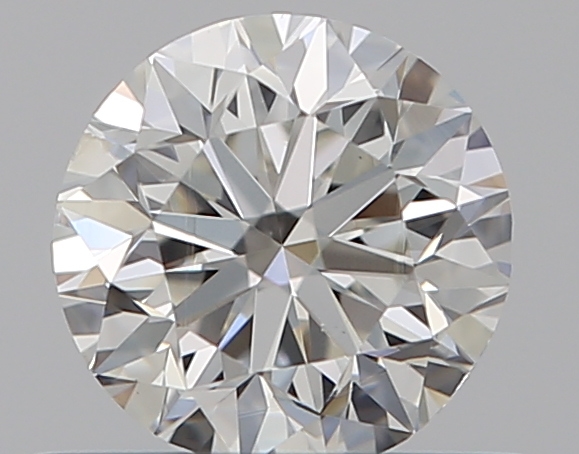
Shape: round
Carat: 0.5
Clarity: SI2
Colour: H
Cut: VG
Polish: EX
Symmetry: VG
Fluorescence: N
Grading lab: GIA
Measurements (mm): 4.91 x 4.96 x 3.19